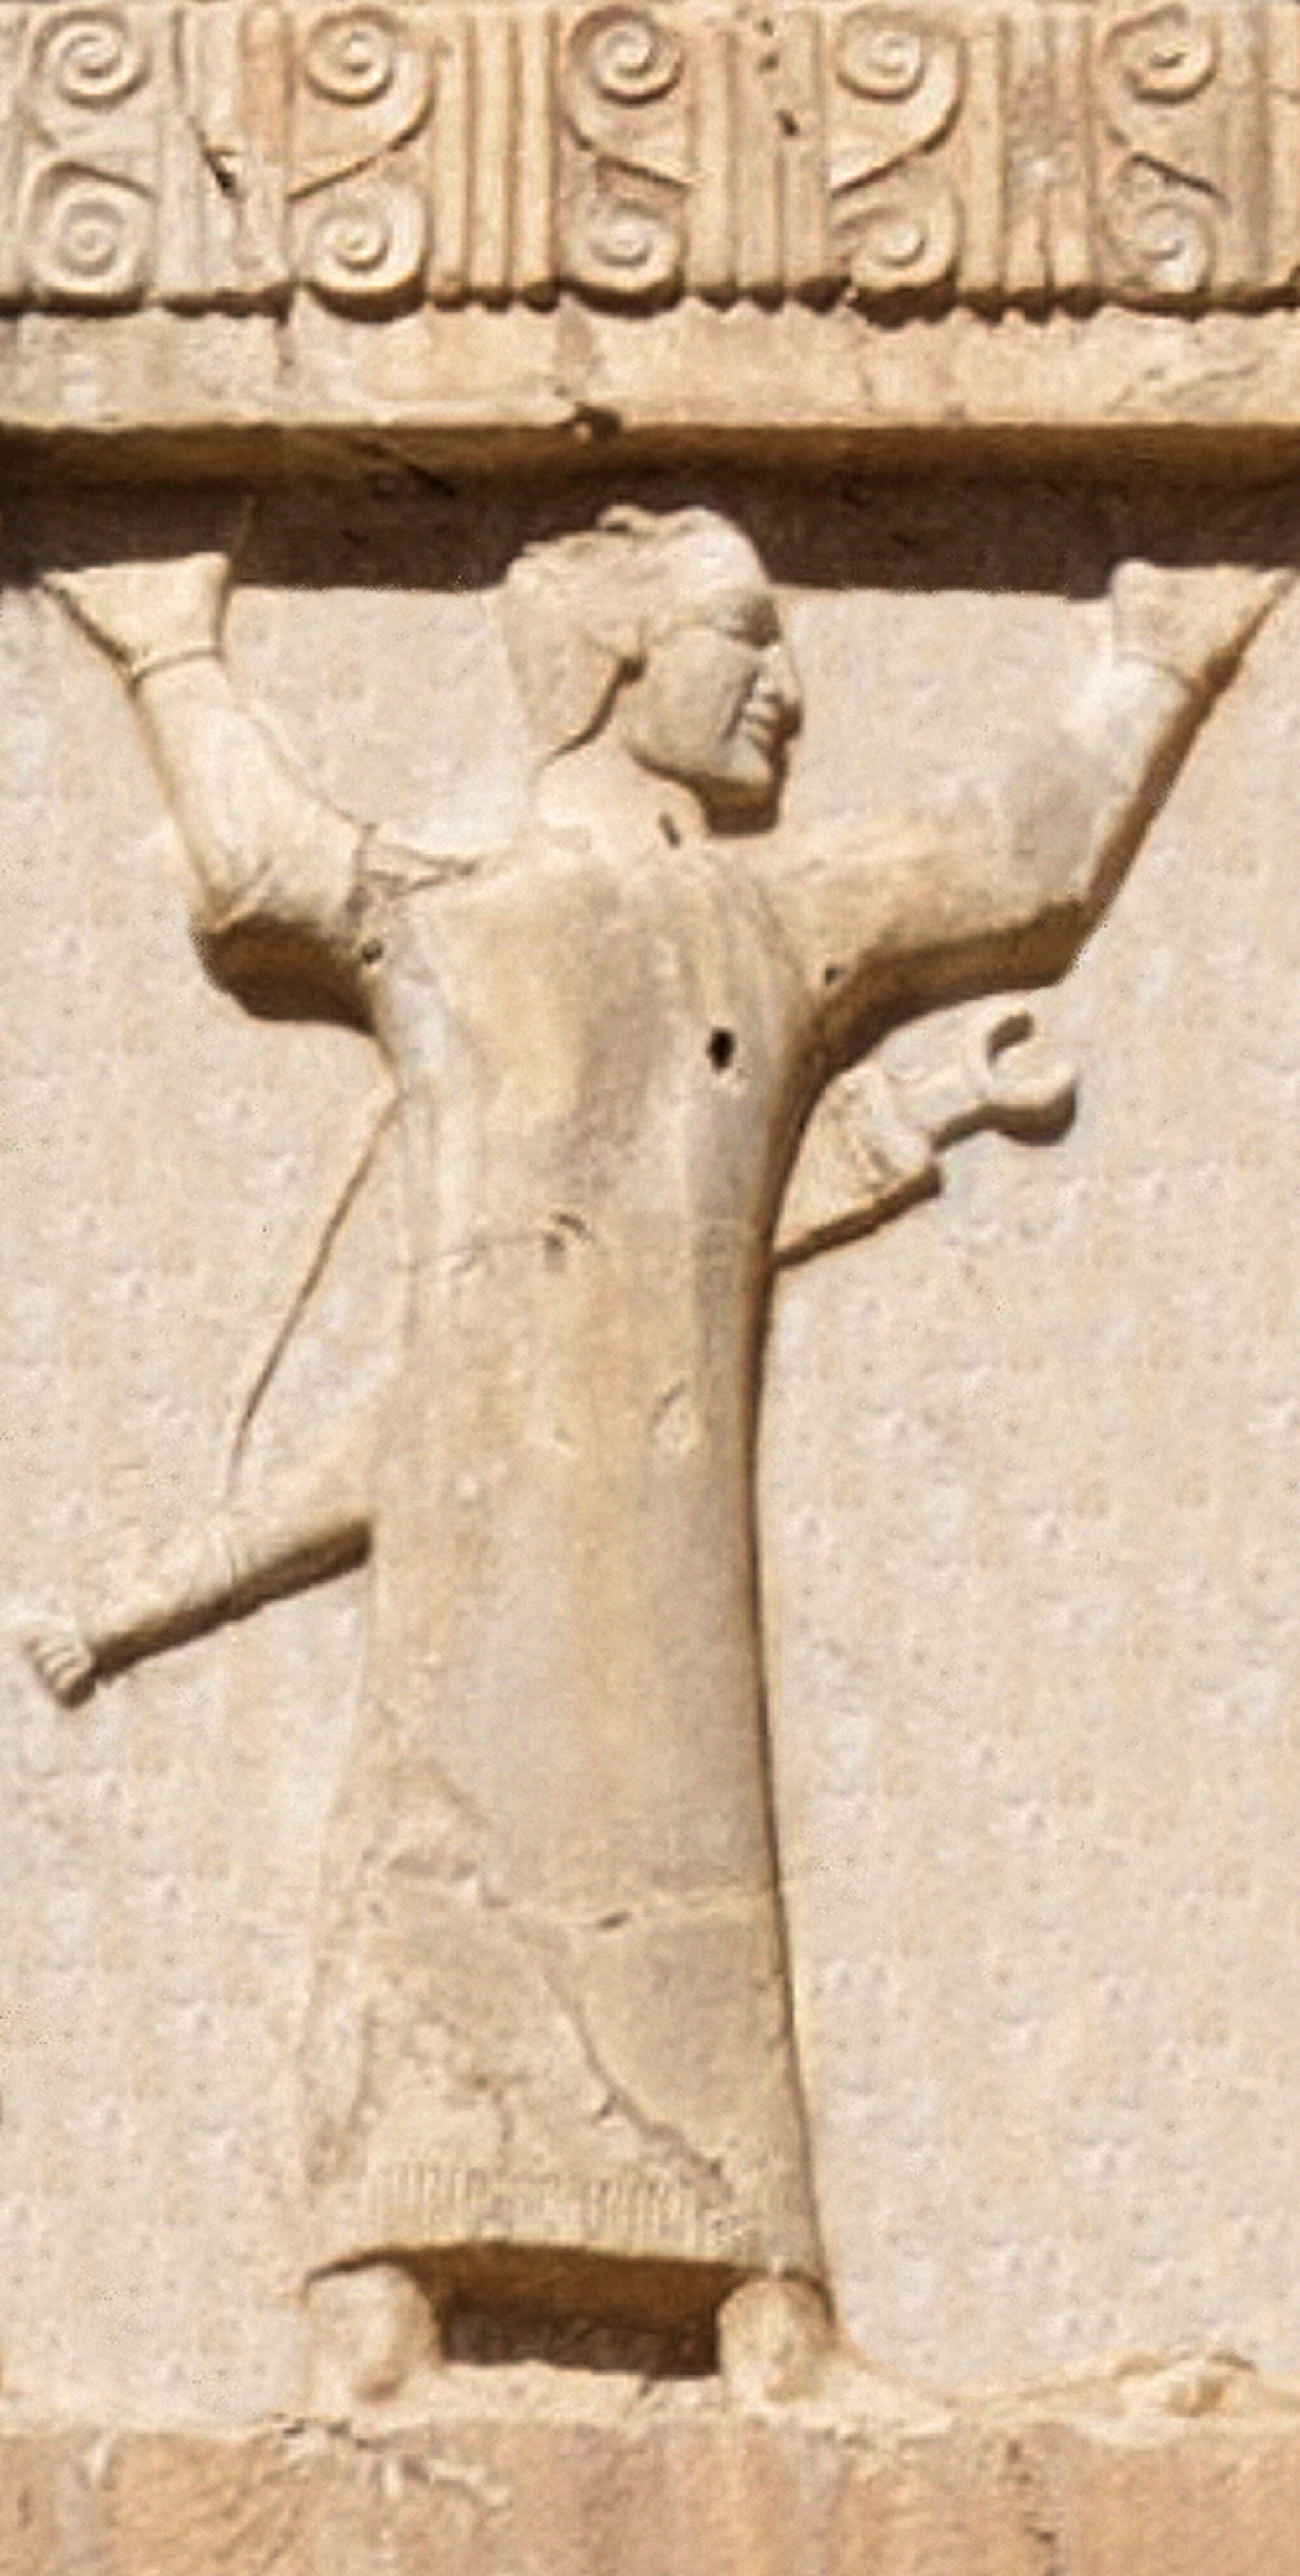
Title: Xerxes I tomb Egyptian soldier circa 470 BCE
Description: With portrait detail Xerxes I tomb Egyptian soldier circa 470 BCE
Date: 2018-10-17 09:13:22
Categories: 27th dynasty of Egypt, Tomb of Xerxes I, Soldiers of Egypt, Extracted images